Pan Sorasak

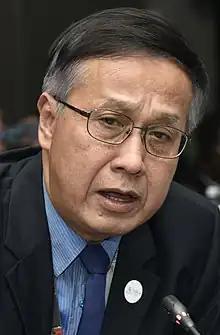

Pan Sorasak (born 30 October 1955) was Minister of Commerce of the Royal Government of Cambodia from 2016 to 2023. He was re-appointed to this position in September 2018 for the 6th legislature, having served in the same position during the 5th legislature when he was appointed in April 2016.